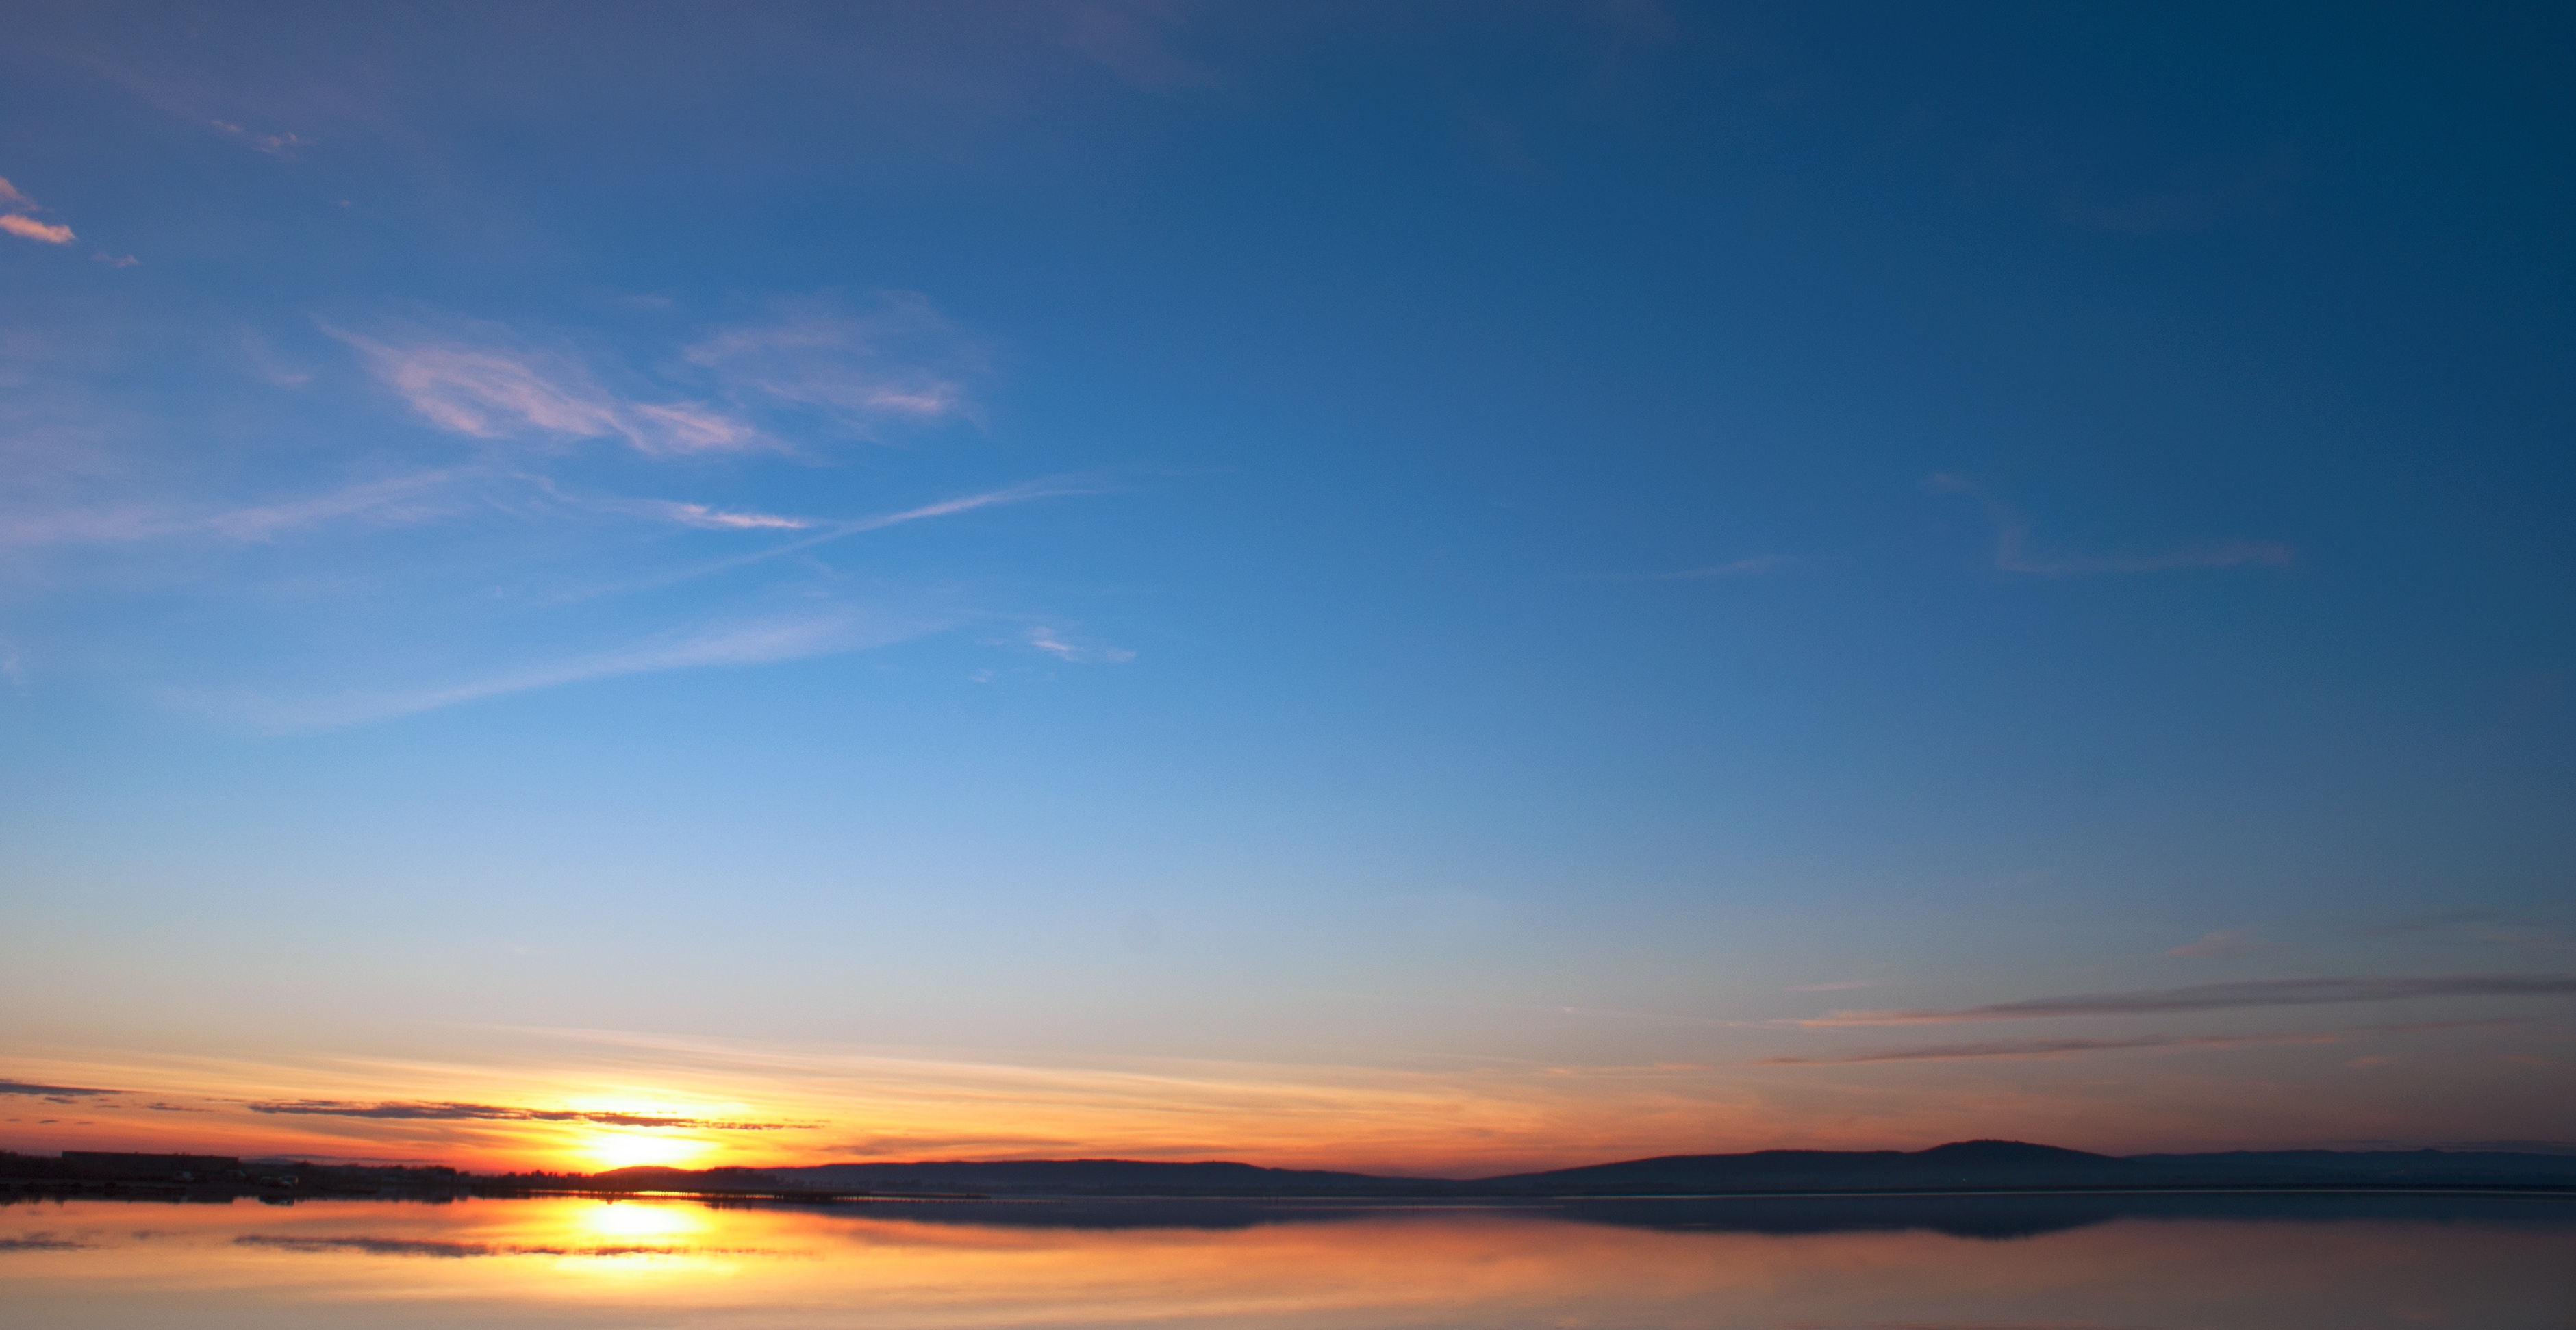
beach, sea, coast, outdoor, ocean, horizon, cloud, sky, sunshine, sun, sunrise, sunset, sunlight, morning, dawn, atmosphere, summer, dusk, evening, orange, blue, cloudscape, clouds, afterglow, red sky at morning